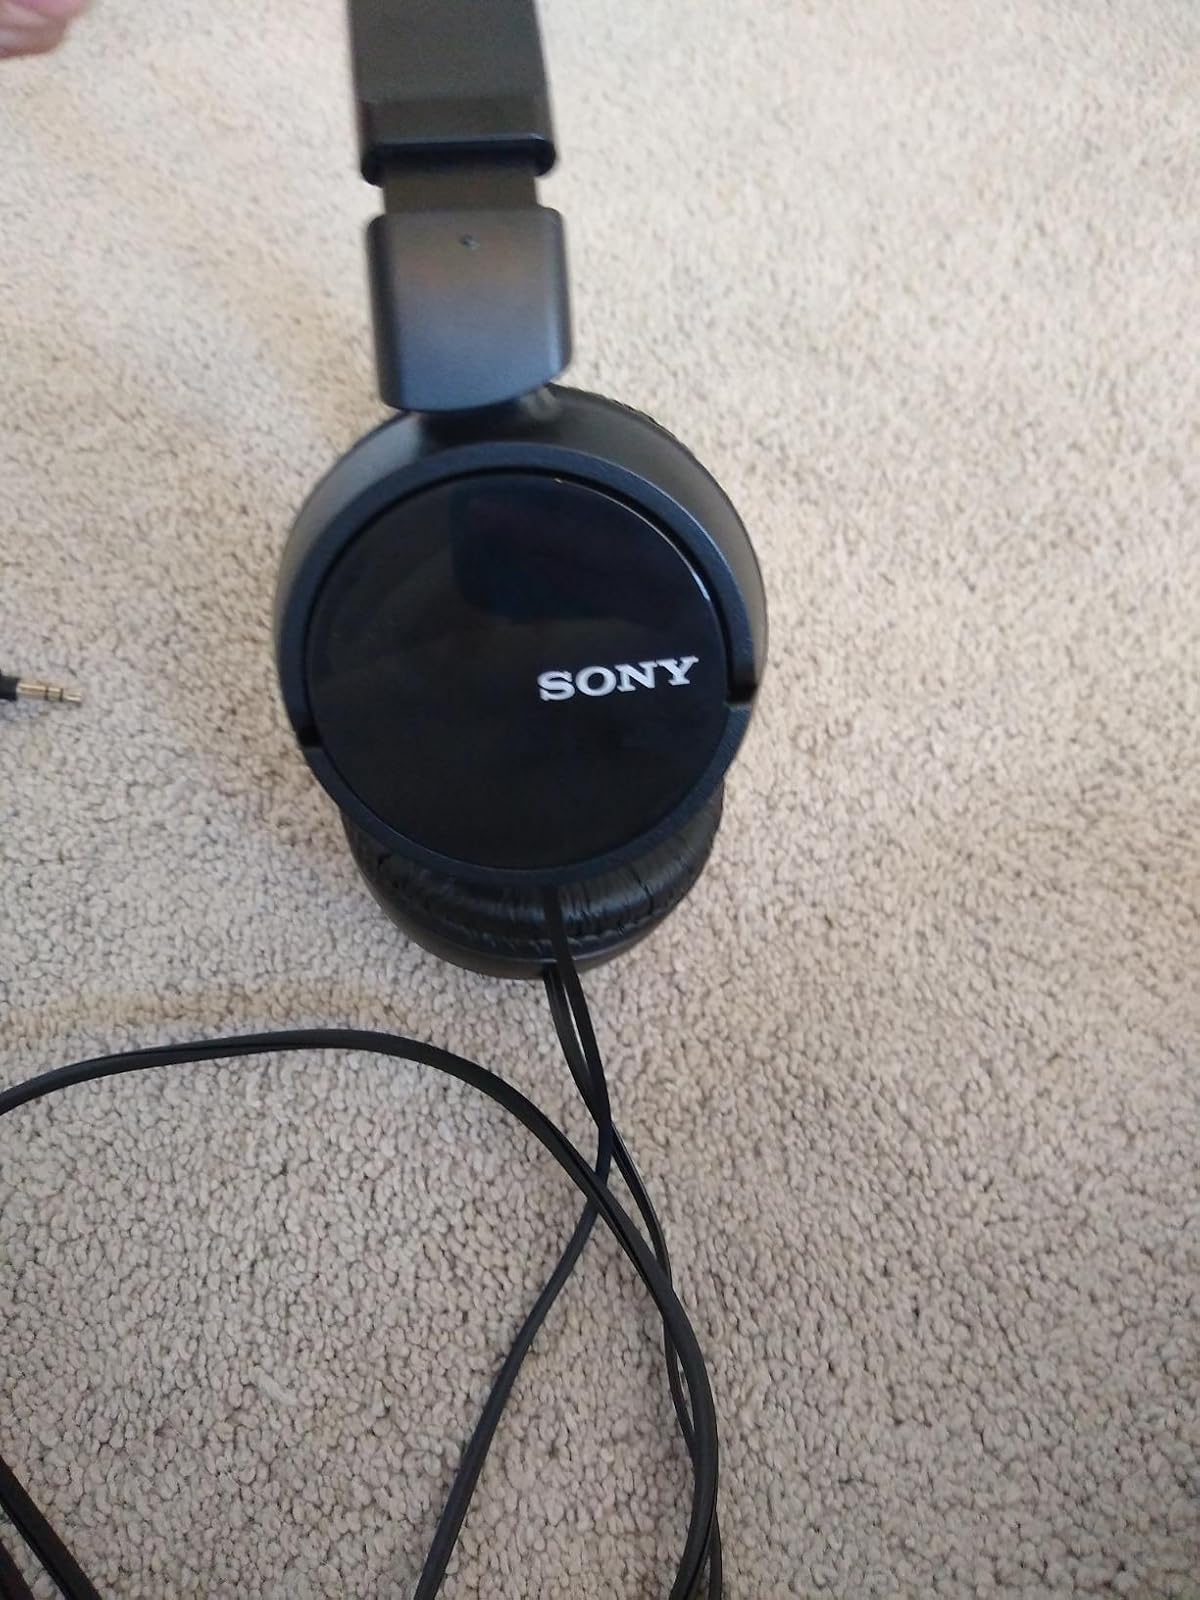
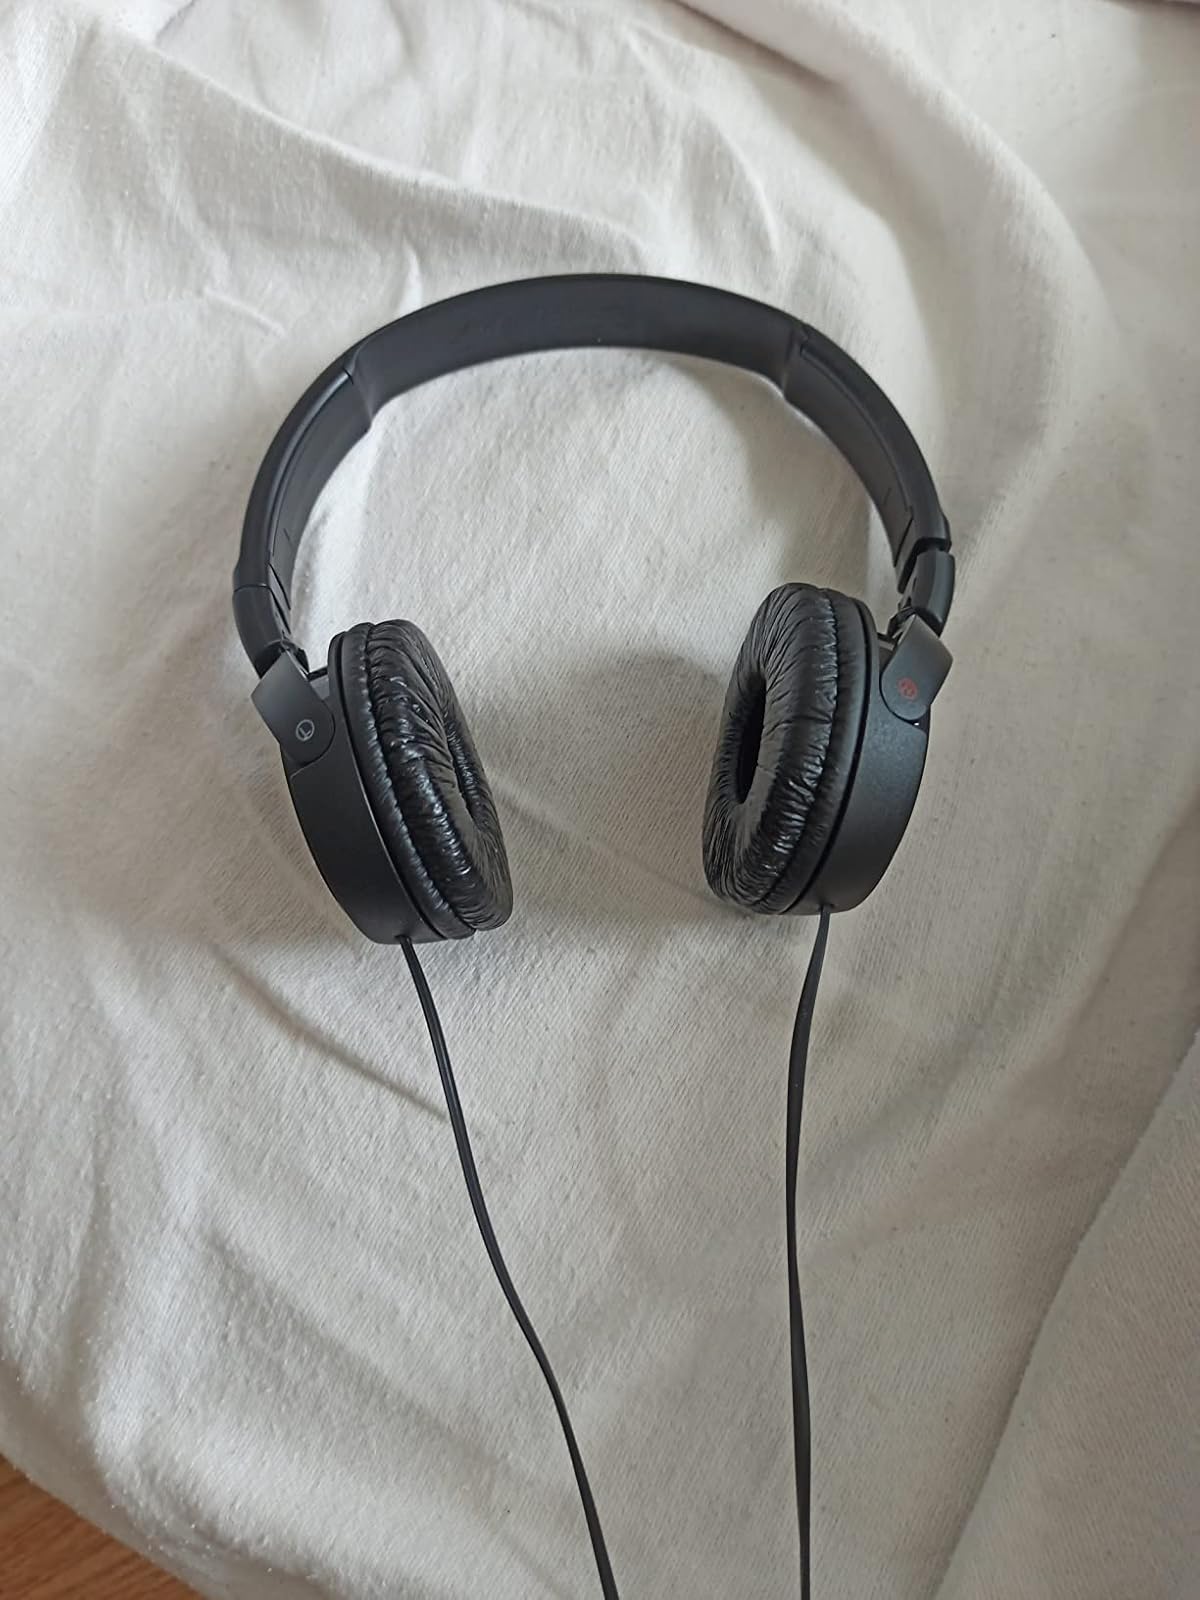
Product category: headphones
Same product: yes